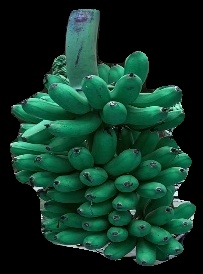
Variety: rasbale
Grade: grade1